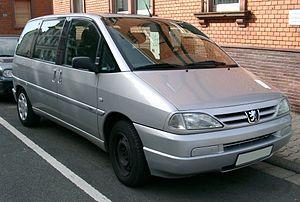
Les Citroën Évasion, Fiat Ulysse I, Lancia Zeta et Peugeot 806 sont des modèles d’automobiles monospace de 5 à 8 places produites par Sevel à Valenciennes entre 1994 et 2002.